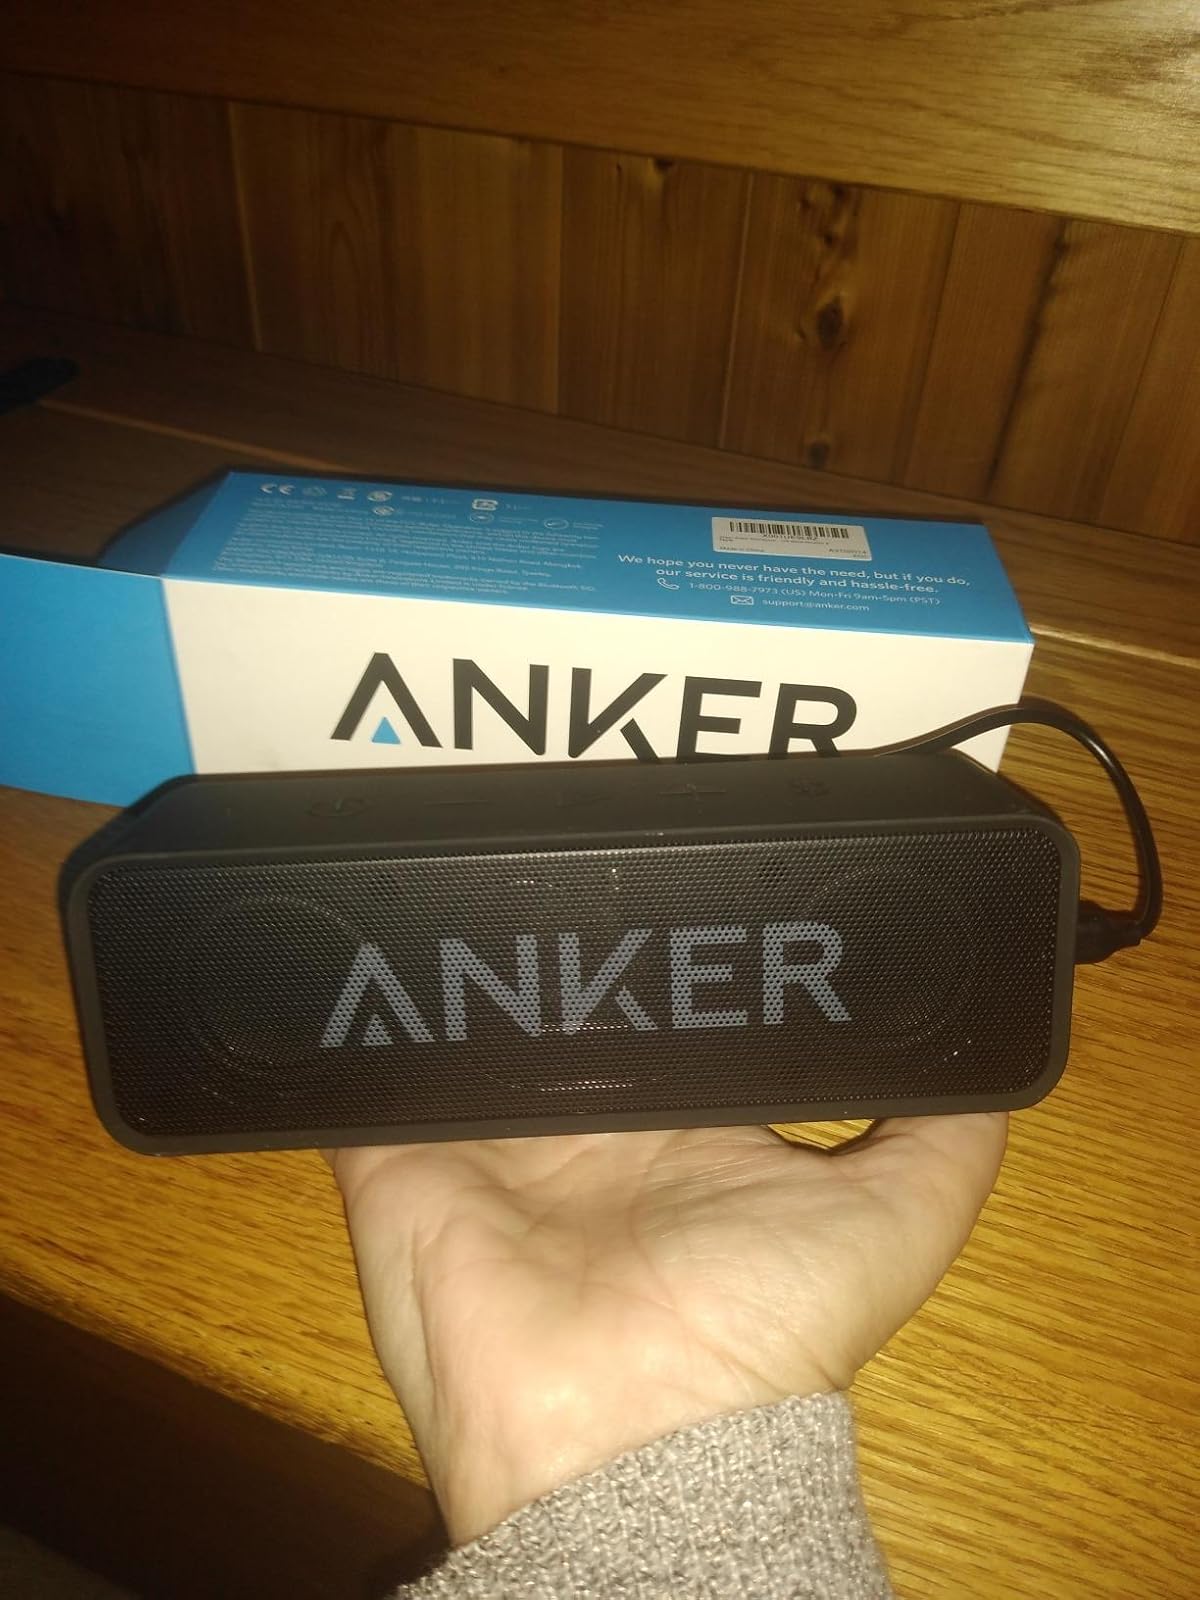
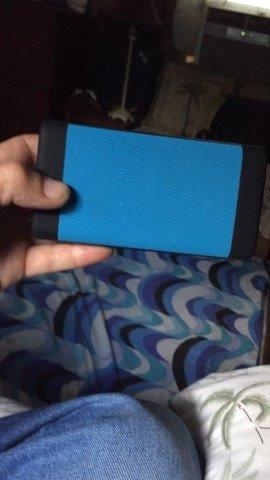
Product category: speaker
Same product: no